Brahmamuhurta

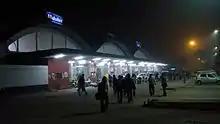
Prayagraj Junction railway station at 05:52am in December, one and one quarter hours before sunrise

Brahmamuhurta is a 48-minute period ("muhurta") that begins one hour and 36 minutes before sunrise, and ends 48 minutes before sunrise. It is traditionally the penultimate phase or "muhurta" of the night, and is considered an auspicious time for all practices of yoga and most appropriate for meditation, worship or any other religious practice. Spiritual activities performed early in the morning are said to have a greater effect than in any other part of the day.